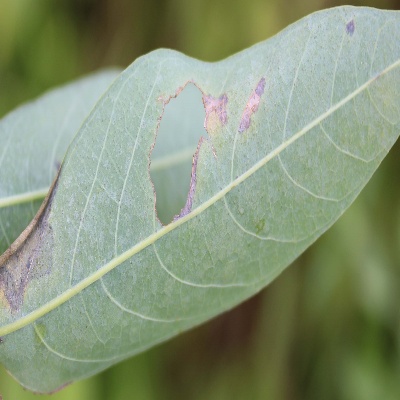
Crop: Cassava
Condition: bacterial blight